Automotive industry in Thailand

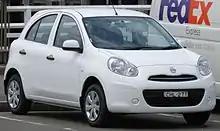
The Nissan March was the first vehicle launched under the Eco Car program.

The pickup truck segment had been a traditionally strong market in Thailand due to the low excise tax imposed by the government compared to passenger cars. Currently, the excise tax for pickup trucks could be as low as 3 percent, depending on the emissions output and body style. As the result, most automakers including Toyota, Isuzu, Mitsubishi, Ford, Nissan, Mazda and Chevrolet manufactured pickup trucks for domestic sales and exports to most regions around the world.